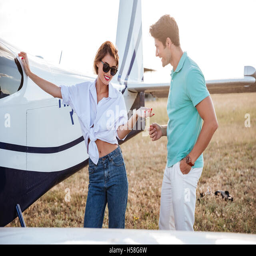
happy young couple standing and talking on the field near small airplane